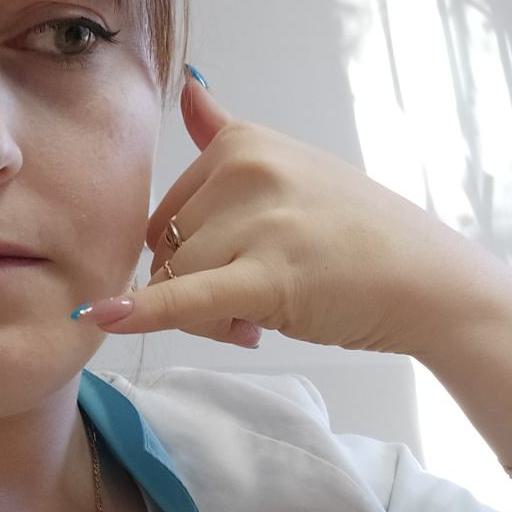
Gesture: call